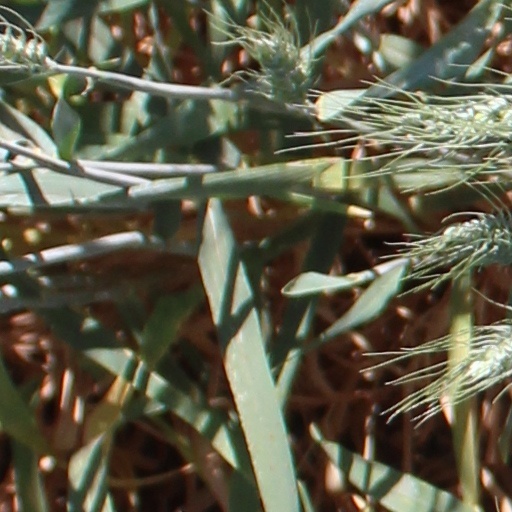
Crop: wheat